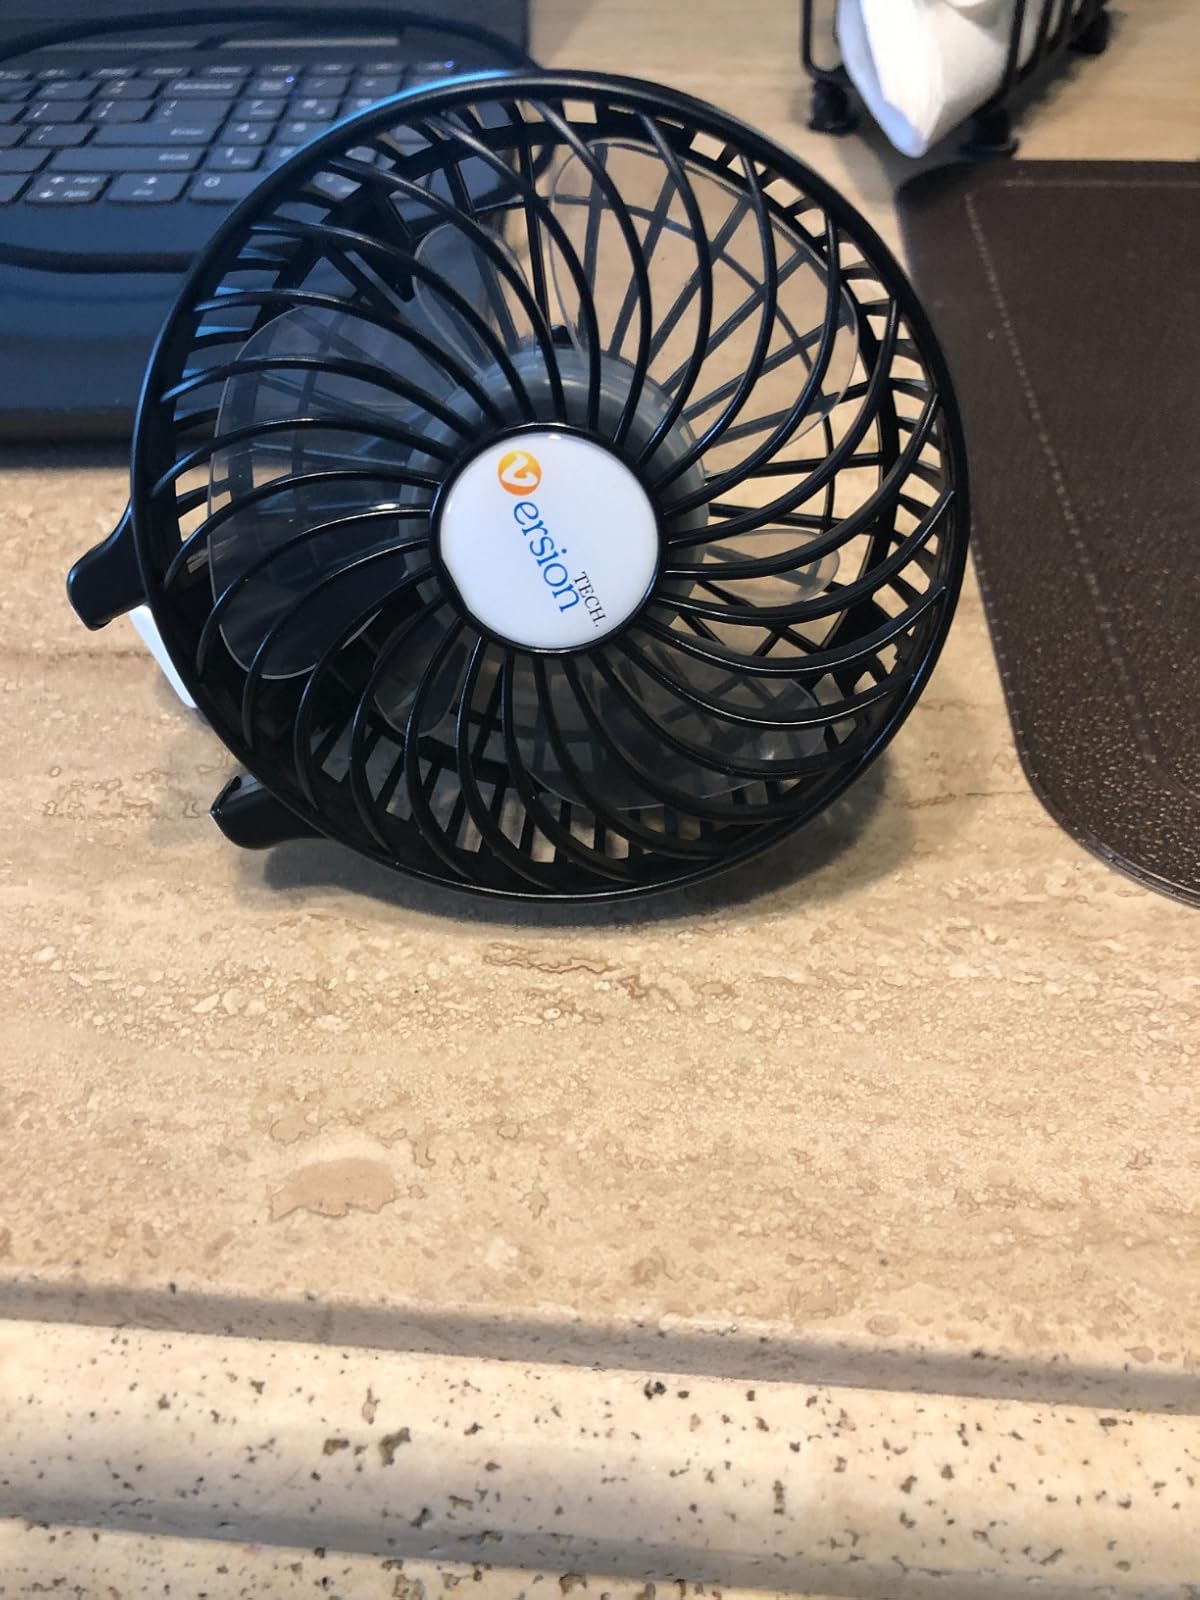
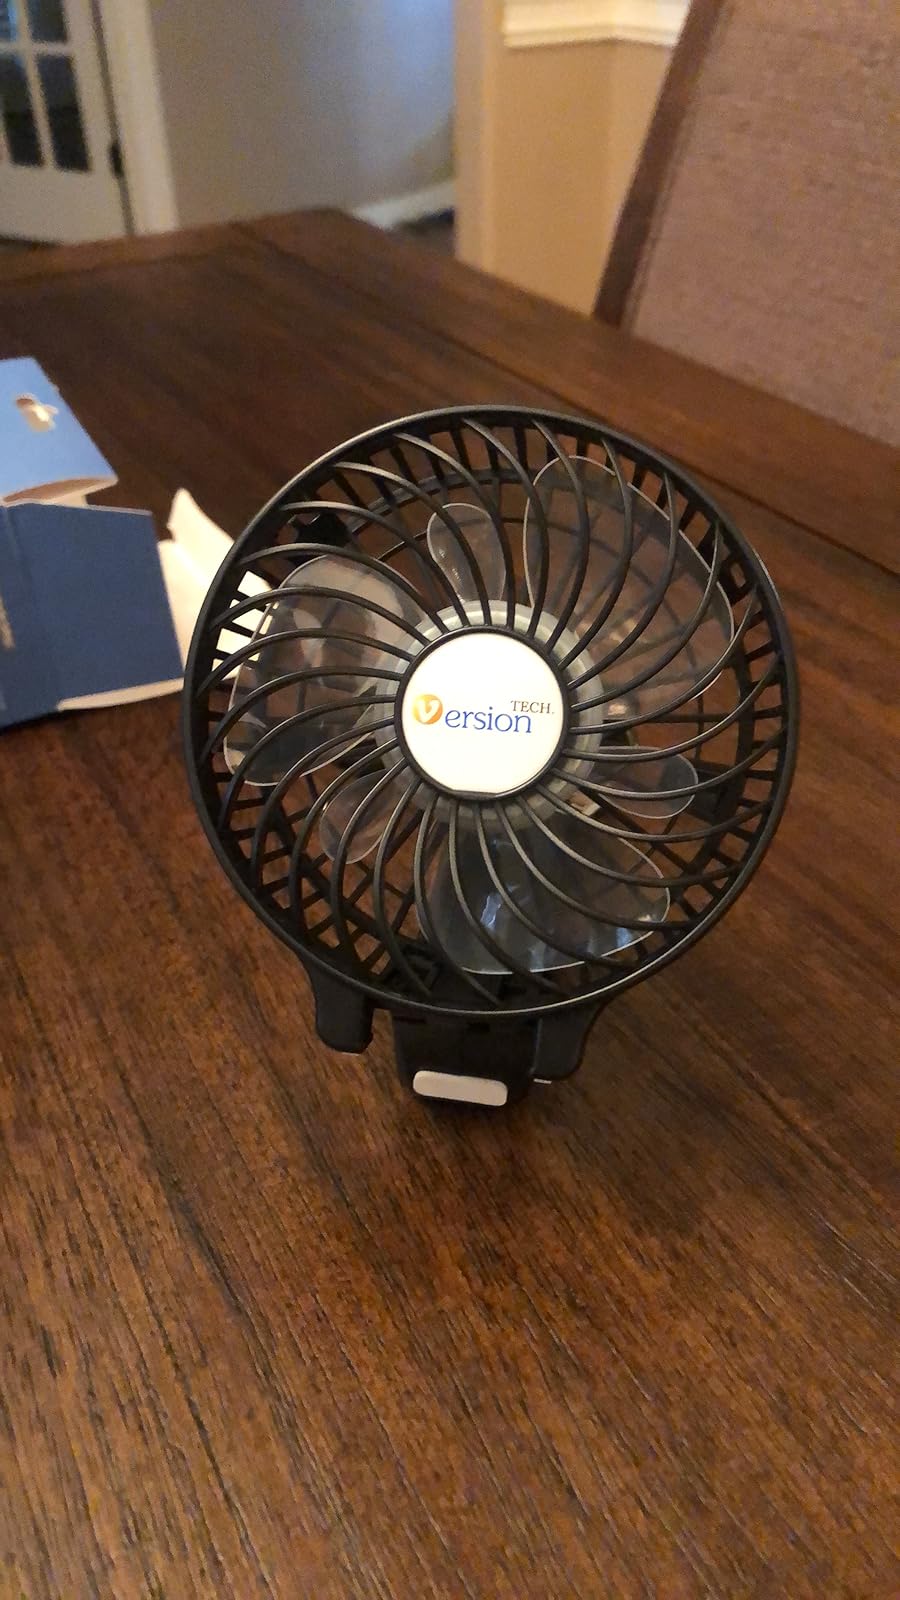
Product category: fan
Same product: yes